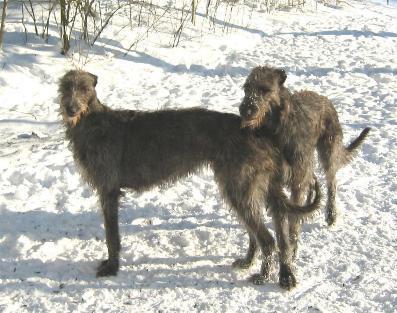
Scottish_deerhound